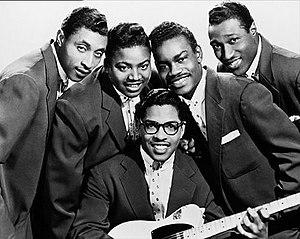
The Moonglows est un groupe de musique de Rhythm and blues et de doo-wop américain des années 1951-1972, né à Cleveland dans l'Ohio.